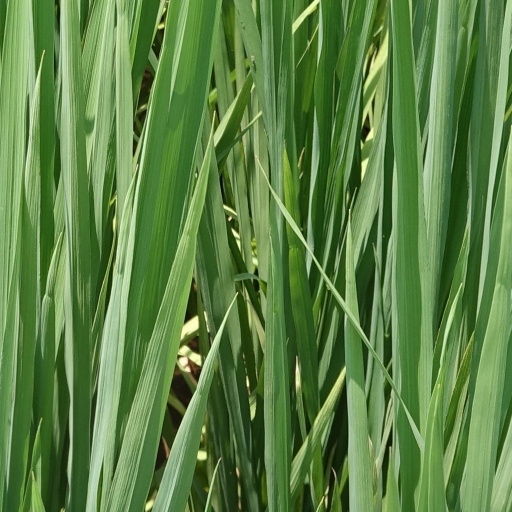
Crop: rice